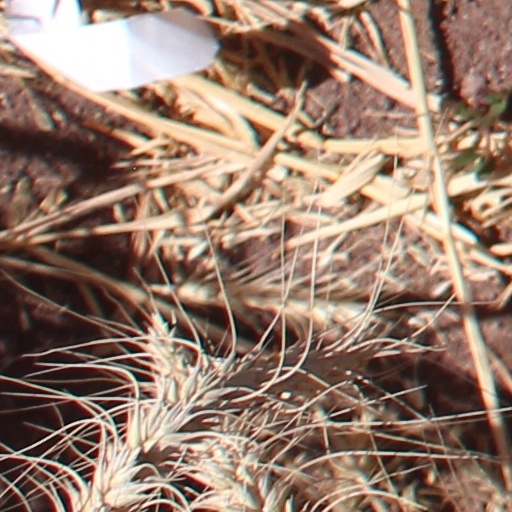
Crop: wheat